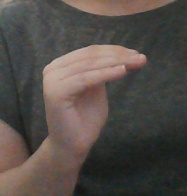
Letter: haa